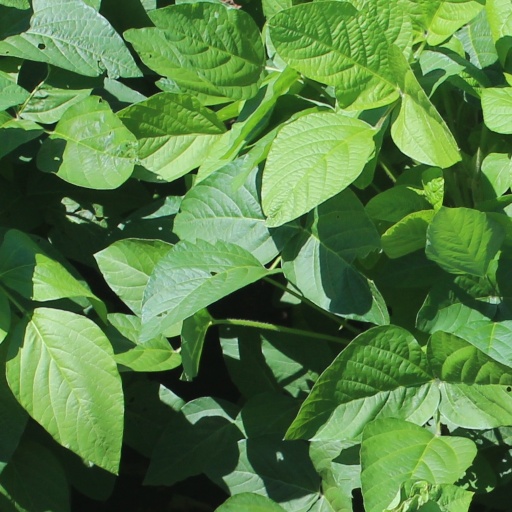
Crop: soybean